Intermembrane space

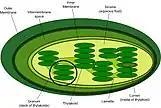
Simplified structure of a chloroplast

The intermembrane space (IMS) of the chloroplast is exceedingly small, from 10 to 20 nm thick. Unlike the IMS of the mitochondria, the IMS of the chloroplast does not seem to have any obvious function. The translocase of the outer membrane (TOC) and the translocase of the inner membrane (TIC) mainly assist the translocation of chloroplast precursor proteins Chaperone involvement in the IMS has been proposed but still remains uncertain. The eukaryotic Hsp70, which is the heat shock protein of 70 kDa, typically localized in the cytoplasm is also found in the IMS of chloroplasts. The resulting hypothesis states that co-localization of Hsp70 is important for efficient translocation of protein precursors into and across the IMS of chloroplasts.